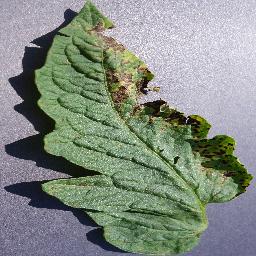
Label: Tomato___Septoria_leaf_spot